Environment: real
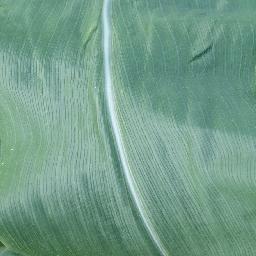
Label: healthy